Margaretha Reichardt

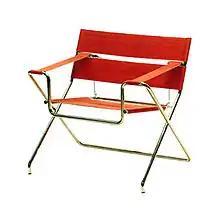
A Marcel Breuer chair, with Grete Reichardt's 'eisengarn' fabric, 1927.

Reichardt was taught by, and worked with, many famous Bauhaus names, notably Gunta Stölzl. She developed textile coverings for the tubular steel chairs of Marcel Breuer. Eisengarn, meaning "iron yarn" in English, is a very strong, durable, waxed cotton material. No iron is actually in the cloth. Fabric made from the yarn is shiny and highly tear-resistant. The material was originally developed in Germany in the mid-19th century and by 1875 was being manufactured in some quantity, however Margaretha Reichardt improved the quality while she was at the Bauhaus and it was used by Marcel Breuer on his tubular steel chairs.